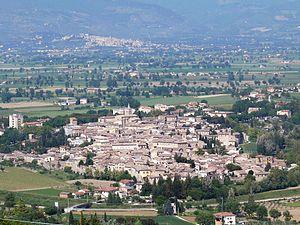
Bevagna est une commune italienne d'environ 5 100 habitants, située dans la province de Pérouse, dans la région Ombrie, en Italie centrale. Le village a obtenu le label des Plus Beaux Bourgs d'Italie.